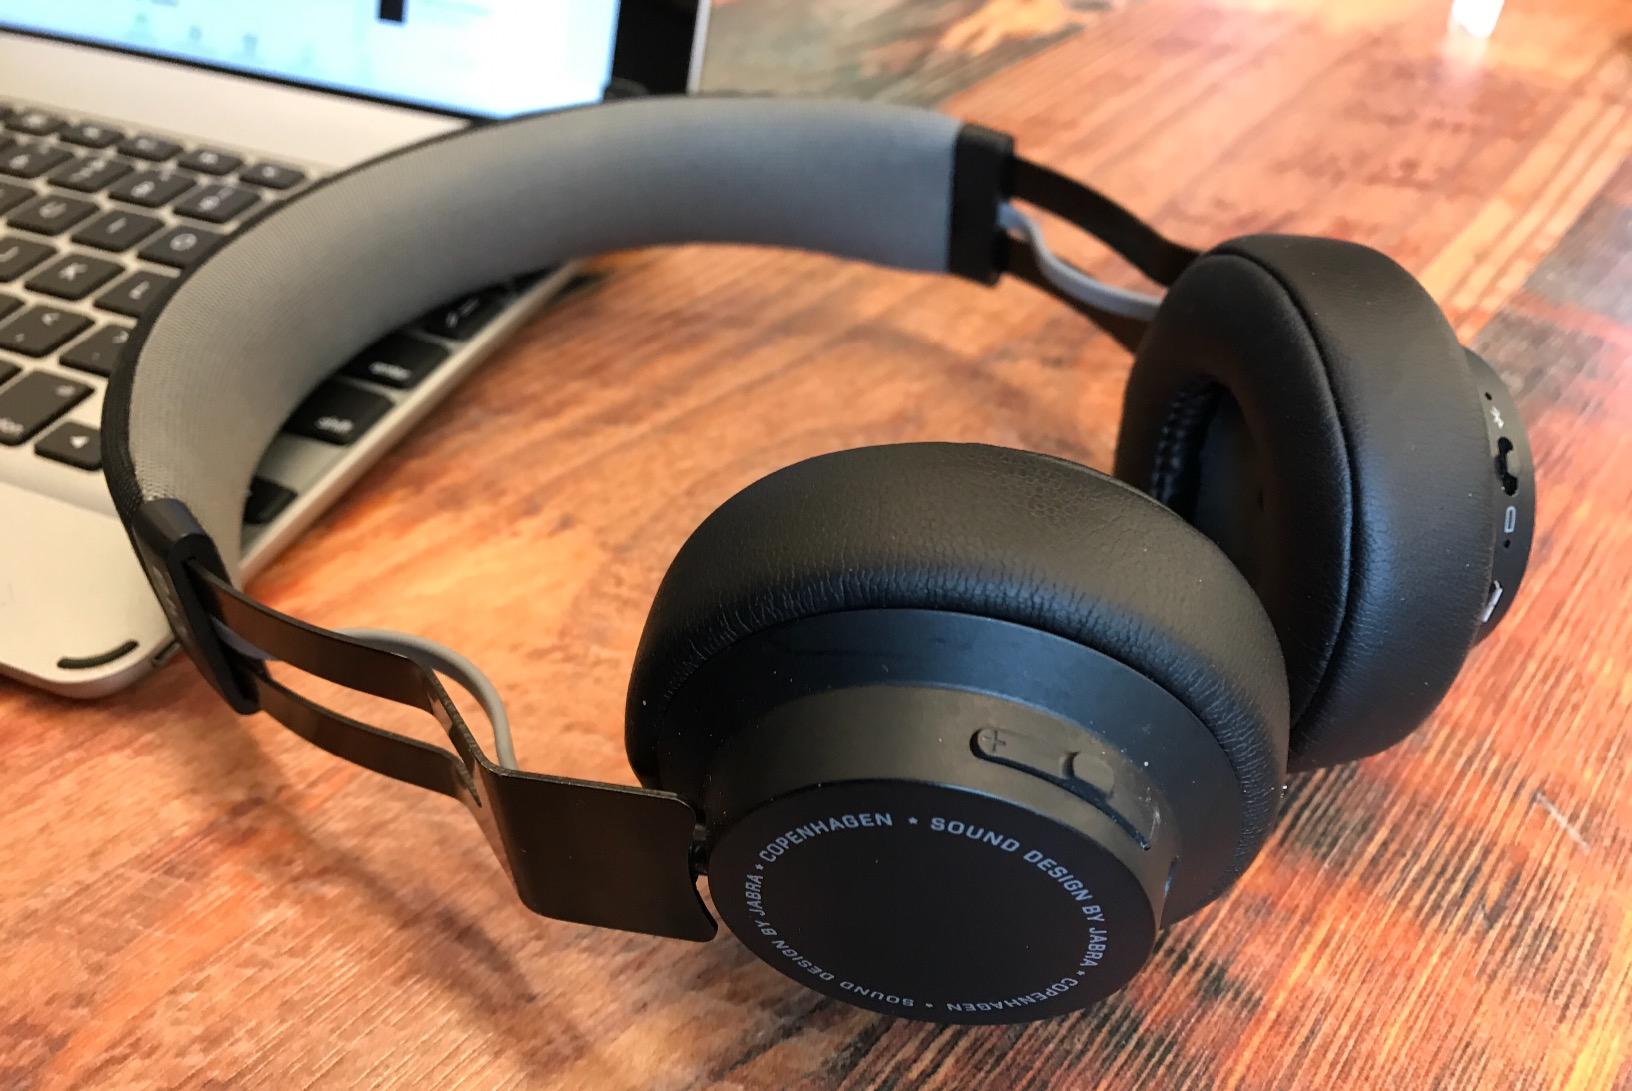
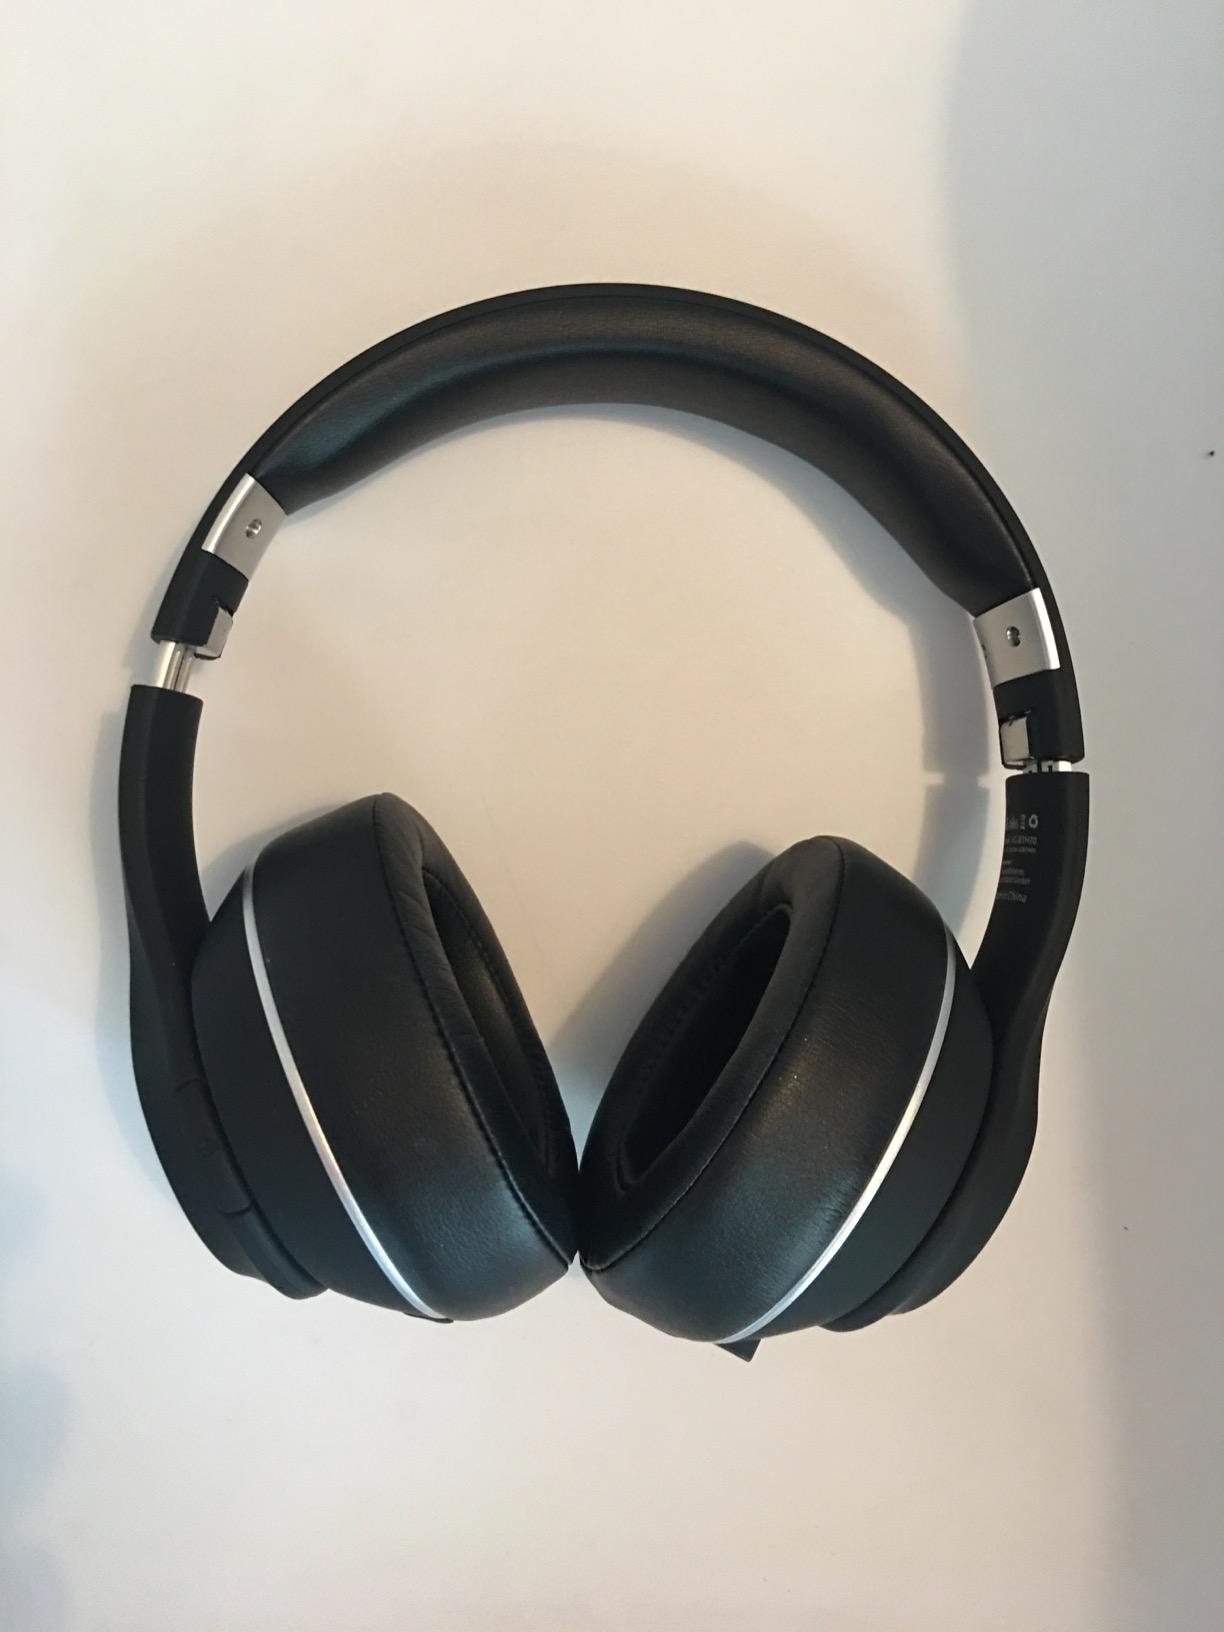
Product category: headphones
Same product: no